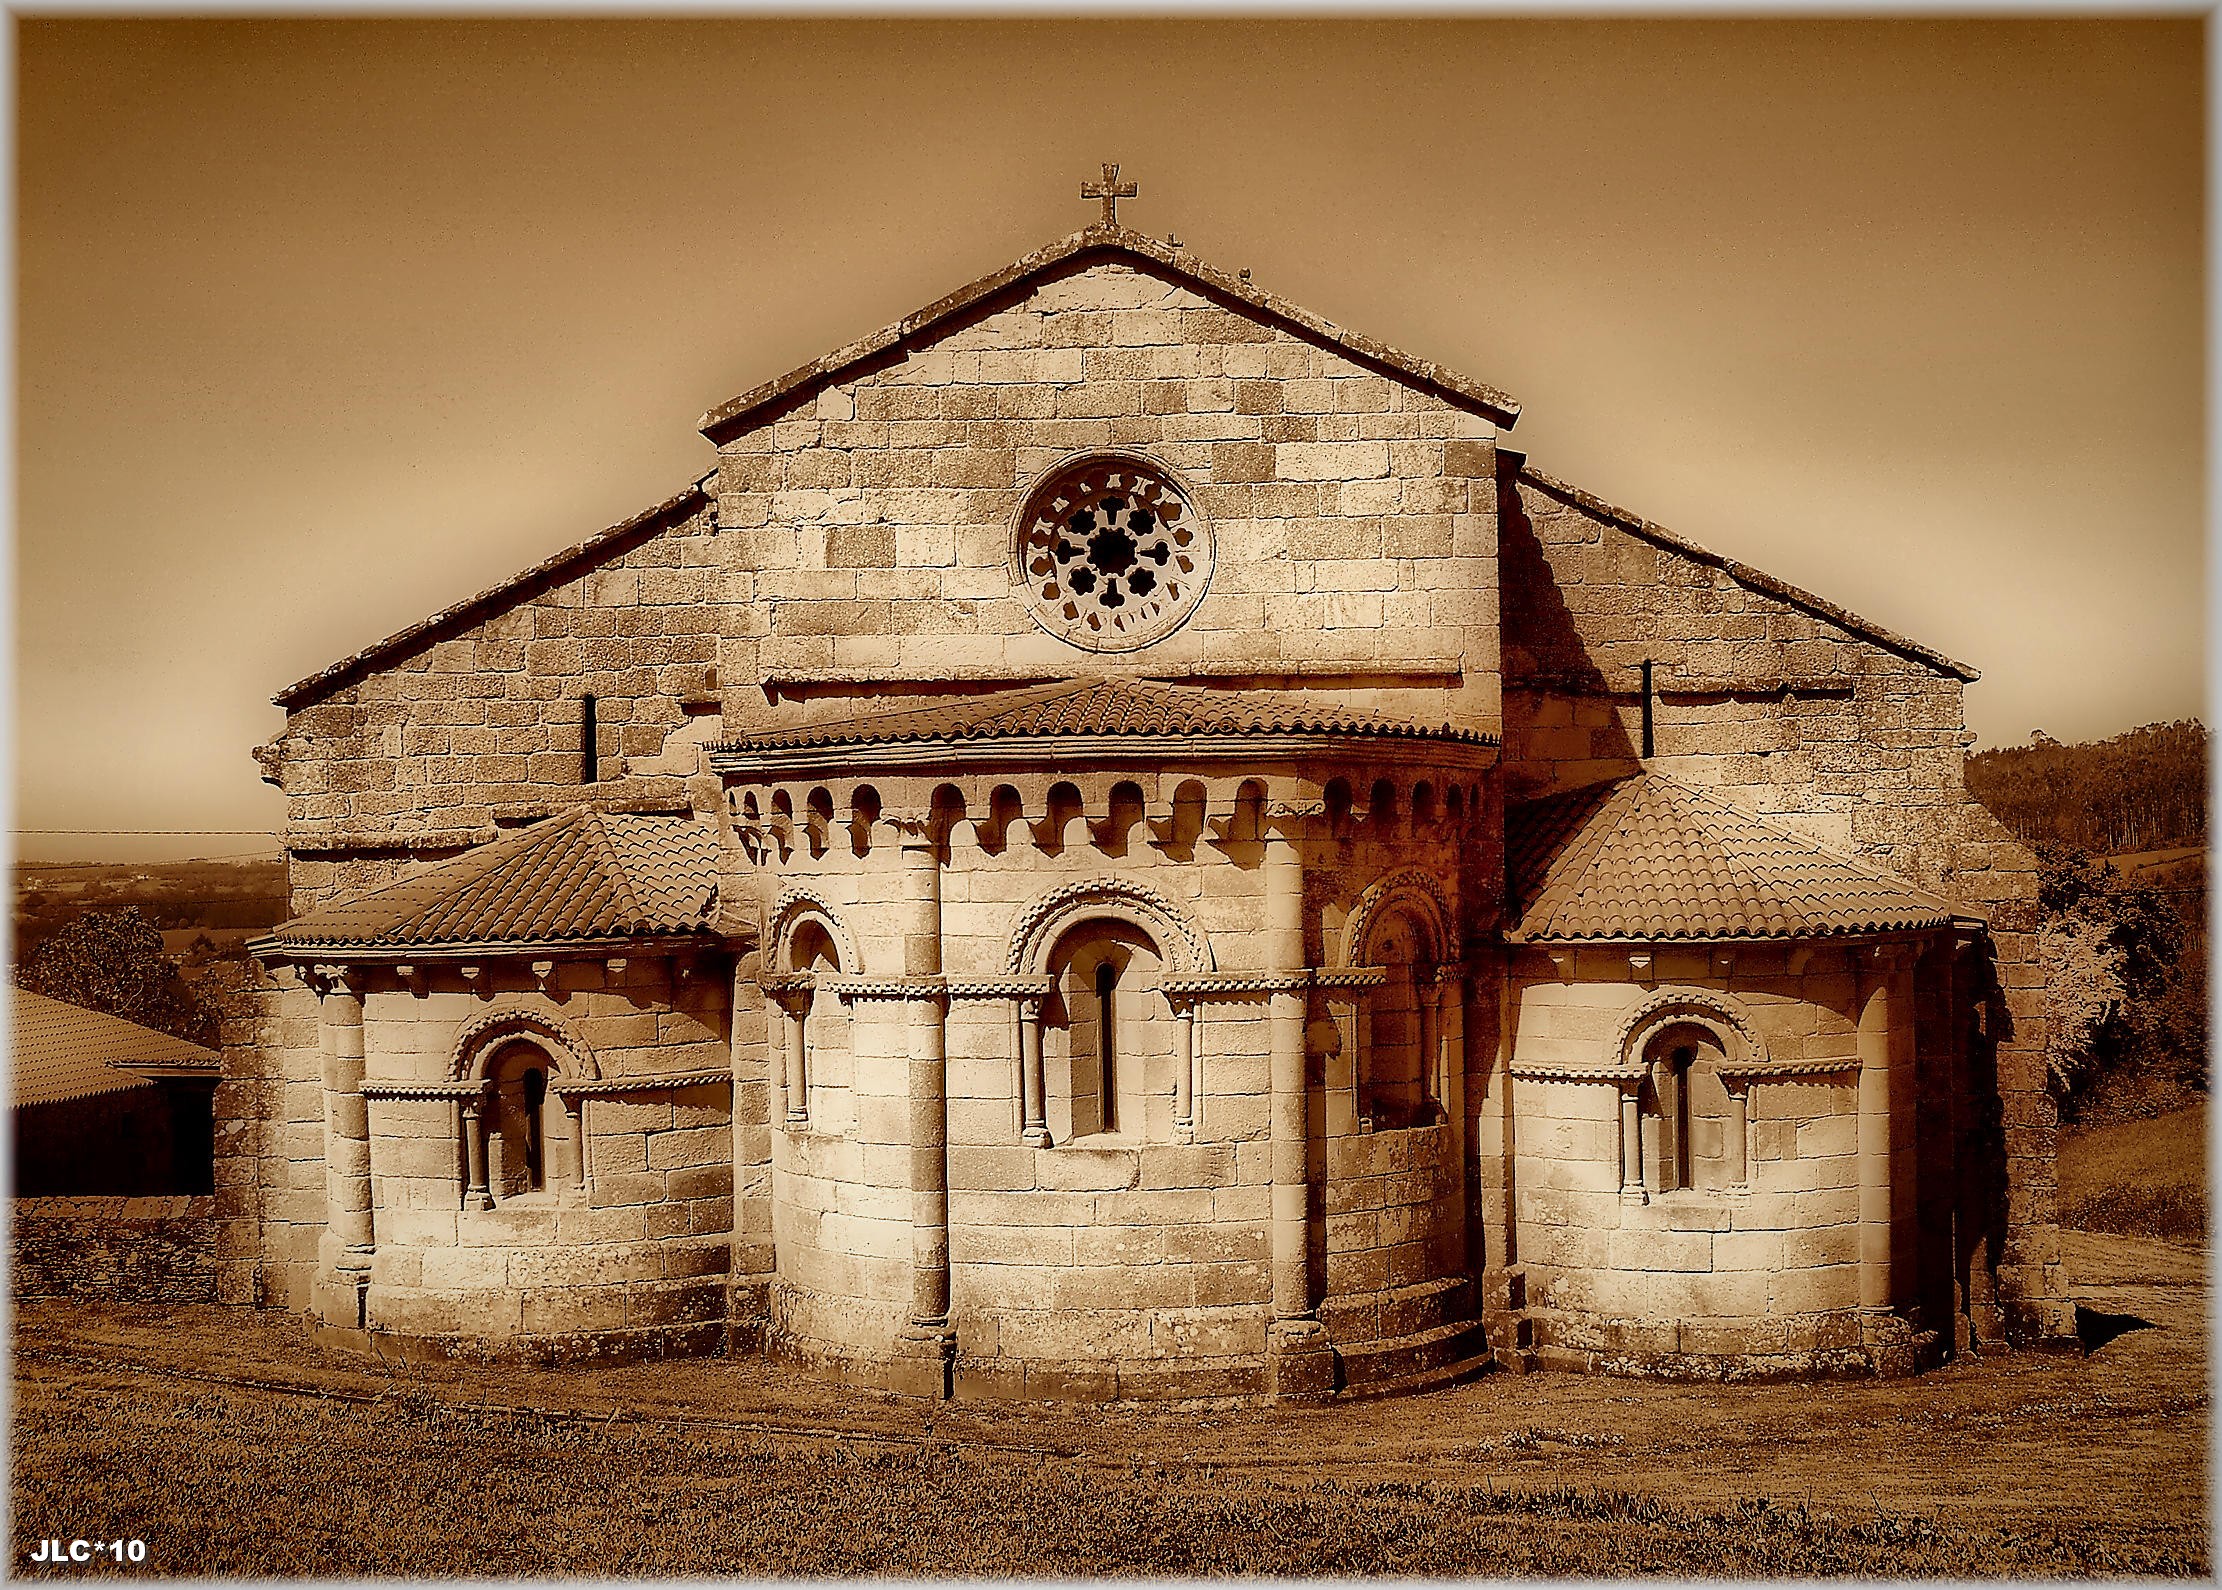
house, building, europe, church, chapel, place of worship, spain, arquitectura, synagogue, galicia, history, romanico, galiza, iglesias, mosteiros, monasterios, provinciacoru a, ancient history